Vayigash

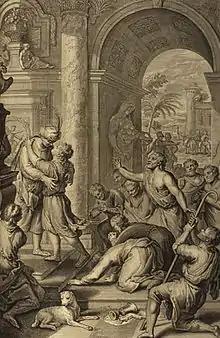
Joseph Makes Himself Known to His Brethren (illustration from the 1728 "Figures de la Bible" by Giuseppe il Nutritore)

Eliezer ben Matiah, Hananiah ben Kinai, Simeon ben Azzai, and Simeon the Yemenite deduced from Judah's offer to remain instead of Benjamin in Genesis 44:33 that Judah merited the kingship because of his humility.